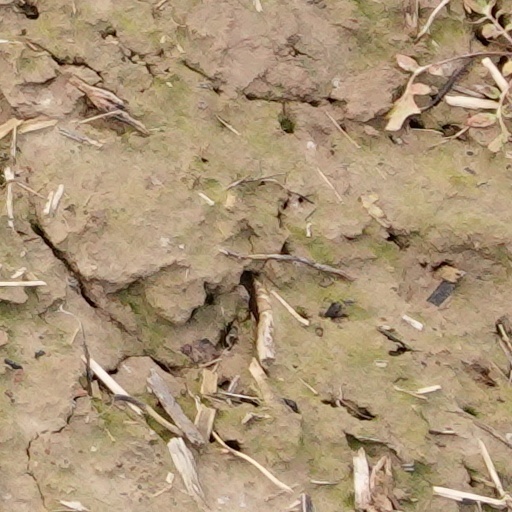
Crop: wheat